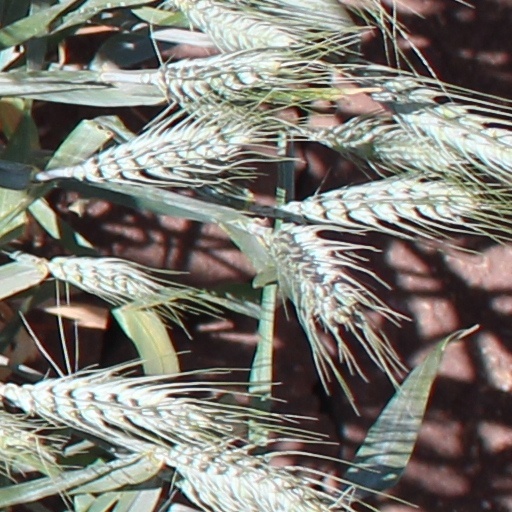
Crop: wheat